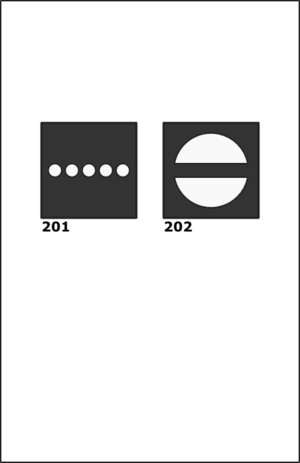
La signalisation ferroviaire suisse désigne les systèmes de signalisation utilisés en Suisse par les différentes compagnies ferroviaires du pays. Elle est composée de deux types principaux de signaux lumineux, utilisables jusqu'à 160 km/h, au-delà de quoi la signalisation en cabine est obligatoire. La réglementation prévoit toujours l'utilisation de signaux mécaniques, mais ceux-ci ont pratiquement disparu.